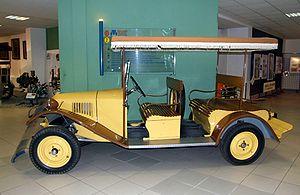
La Tatra 12 est un modèle de voiture produite par le fabricant tchèque Tatra entre 1923 et 1926. Elle a été remplacée par la Tatra 57 en 1932.